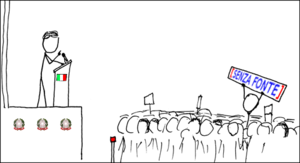
Le billet 285 de la bande dessinée en ligne xkcd intitulée «